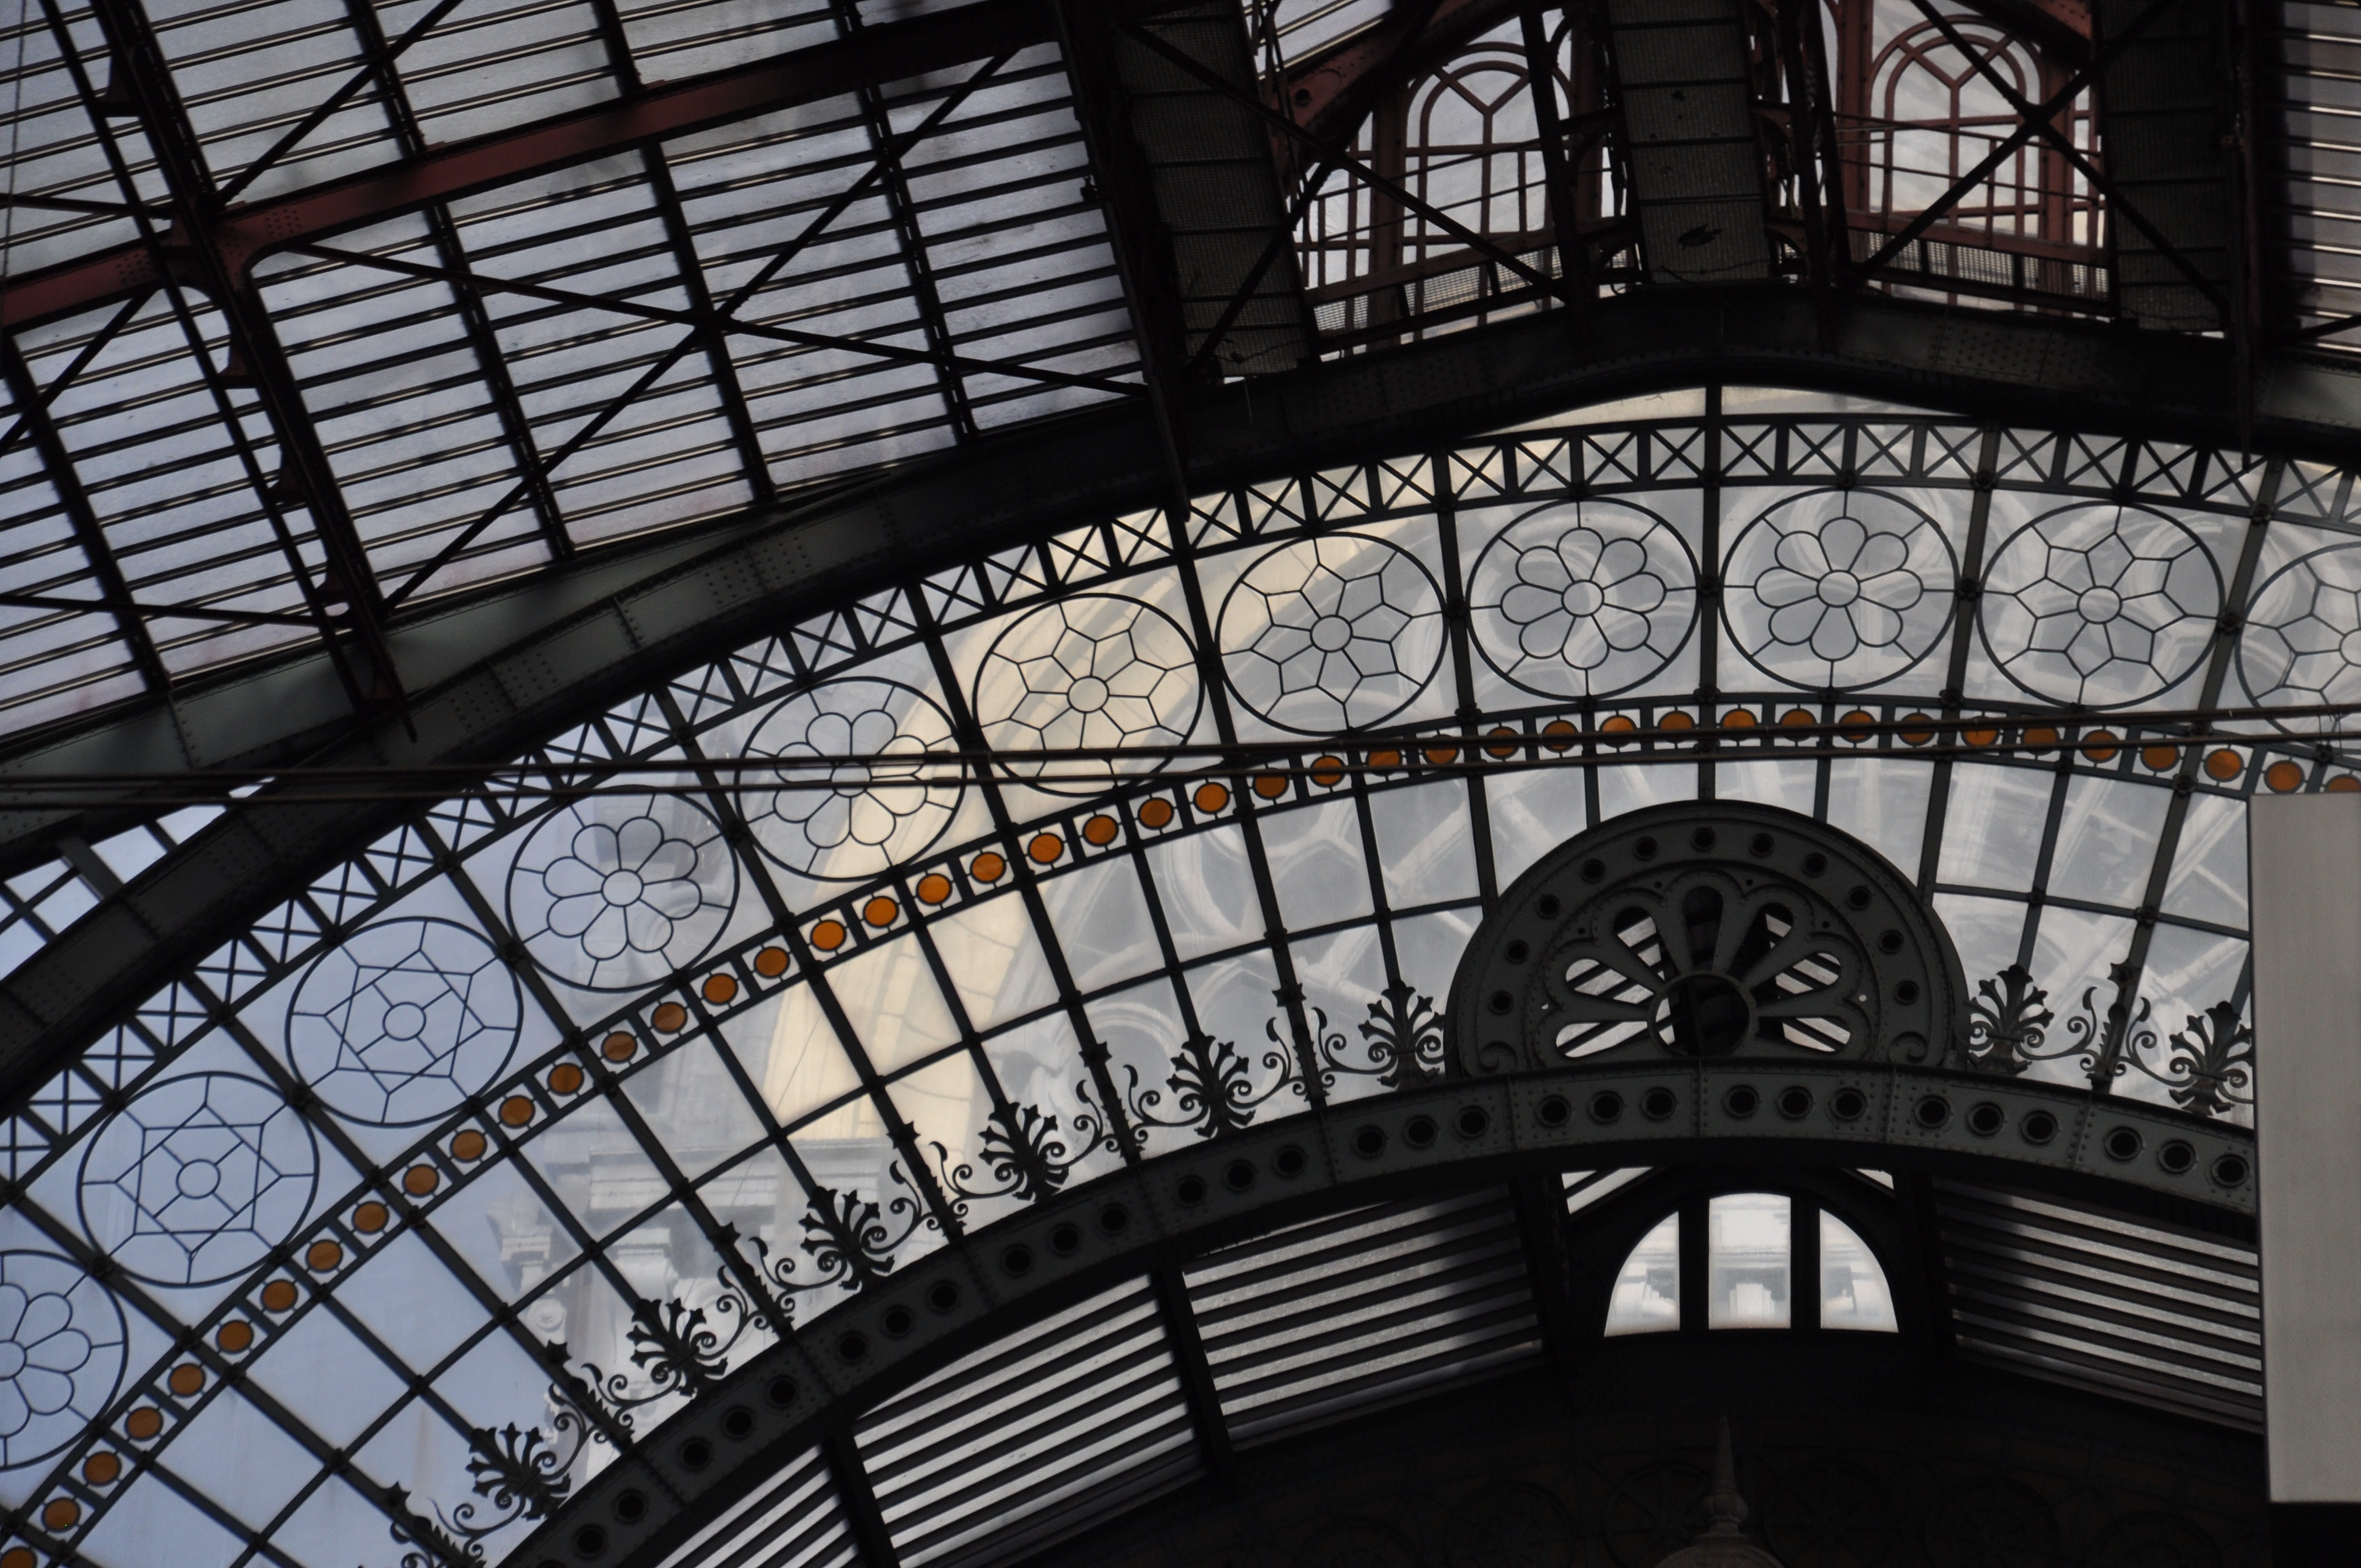
architecture, window, glass, arch, facade, monochrome, material, symmetry, iron, dome, daylighting